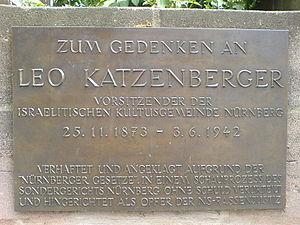
Le Procès Katzenberger est un procès-spectacle nazi de triste notoriété. Lehmann Katzenberger, un homme d'affaires juif, membre éminent de la communauté juive de Nuremberg, accusé d'avoir eu une liaison avec une jeune femme "aryenne" est condamné à mort le 14 mars 1942. Le juge qui a présidé le tribunal, a été jugé après la guerre au procès des juges à Nuremberg pour crimes de guerre et condamné à la prison à vie. Le procès Katzenberg a servi de base à une partie du scénario du film de 1961 Jugement à Nuremberg.